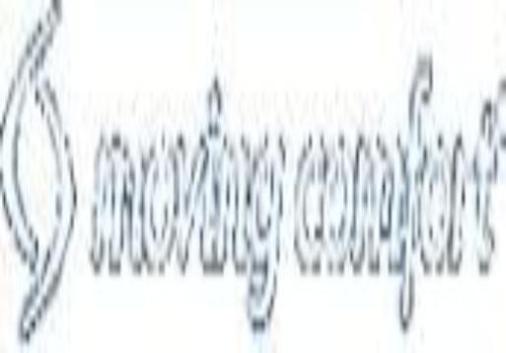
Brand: moving comfort-2
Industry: Clothes